West Station (MBTA)

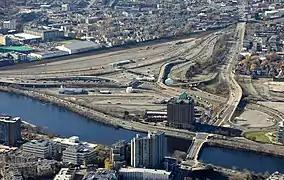
Beacon Park rail yard, upper left and Interstate 90 Allston interchange, center, facing south-west. Under proposed plans, I-90 would be moved closer to the MBTA mainline at the southern edge of the yard. West Station would be constructed near the large white building at top left.

The Boston & Albany Railroad originally had a number of stations in the inner ring of suburbs, including stations at Allston (Cambridge Street) and Cottage Farms (Commonwealth Avenue). No station was built near the split with the Grand Junction Railroad as the Grand Junction did not carry passenger service. A large freight yard, Beacon Park Yard, was ultimately built just west of the split. All stations east of Newtonville were closed around 1962 when much of the main line was reduced from 4 to 2 tracks during the building of the Massachusetts Turnpike. The station closures left Allston and Brighton lacking commuter rail service.